Agua Mala

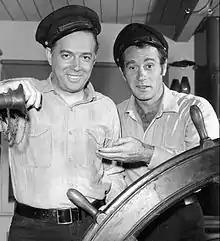

"Agua Mala", which was written by David Amann (making it his second story for "The X-Files" after "Terms of Endearment"), went through several very different drafts. Amann was originally tasked with bringing back the character of Arthur Dales, and his first story revolved around a monster lurking in an abandoned gold mine. Frank Spotnitz, the show's executive producer, was not drawn to the mine aspect, but he enjoyed the concept of a monster running amok in an enclosed space. Amann subsequently redeveloped the idea, setting the episode during a hurricane and featuring a sea monster as the primary antagonist. Originally, the sea monster was blown onto dry land and crawled into the building before Amann decided to re-write it as living water.